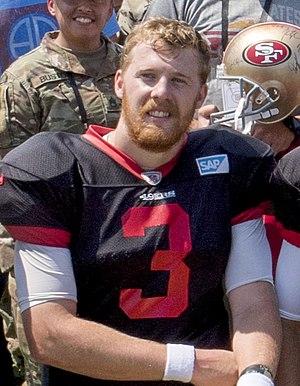
Casey Jarrett Beathard, dit C. J. Beathard, né le 16 novembre 1993 à Franklin dans l'État du Tennessee, est un joueur professionnel américain de football américain.